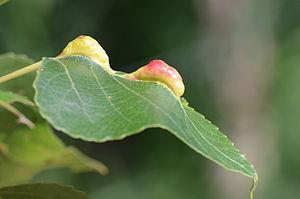
Galle de Pemphigus bursarius sur une feuille de Populus nigra
Pemphigus bursarius est une espèce d'insectes hémiptères, le Puceron gallicole des pétioles de peuplier, responsable de la formation de galles sur les pétioles des feuilles des Peupliers ou Puceron lanigère des racines de laitue quand il se comporte en ravageur de cultures maraîchères, en particulier sur les racines de légumes comme la laitue ou la chicorée.
Pemphigus est un genre d'insectes hémiptères de la famille des Aphididae responsables de la formation de galles sur divers végétaux.